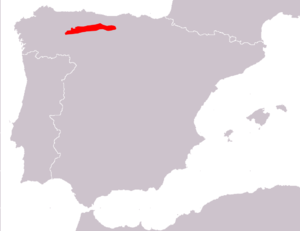
Cette liste commentée recense la mammalofaune en Espagne. Elle répertorie les espèces de mammifères espagnols actuels et celles qui ont été récemment classifiées comme éteintes. Comme ici n'est référencé que l'Espagne « européenne », cette liste ne comptabilise pas les animaux présents dans Ceuta, Melilla et les plazas de soberanía, qui sont des régions situées en Afrique du Nord, ni des îles Canaries, qui sont en Macaronésie.
Cette liste commentée recense la mammalofaune en Europe. Elle répertorie les espèces de mammifères européens actuels et celles qui ont été récemment classifiées comme éteintes. Comme ici n'est référencé que l'Europe dans ses limites géographiques les plus communément admises, cette liste ne comptabilise pas les animaux présents dans les îles Canaries, Madère, le Groenland, la Sibérie, la partie asiatique de la Transcaucasie, l'Anatolie et Chypre.